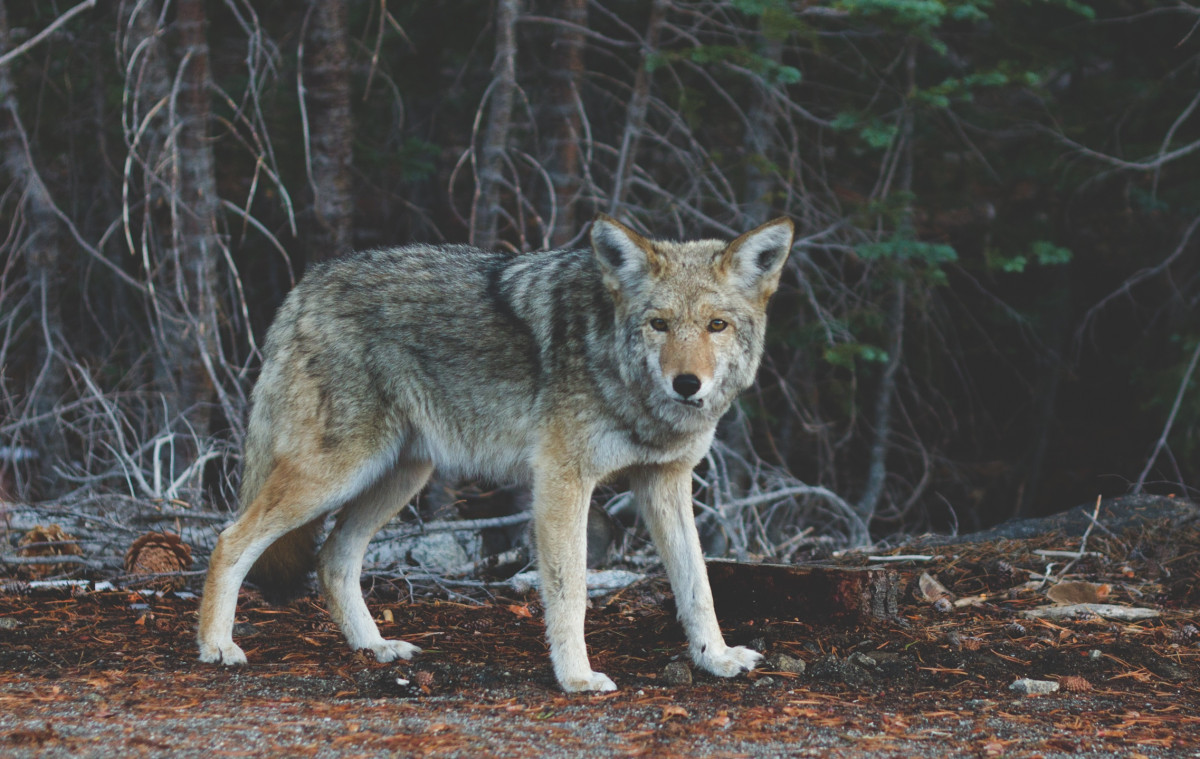
Tags: wildlife, wild, fur, coyote, fauna, vertebrate, jackal, dog like mammal, red wolf, saarloos wolfdog, czechoslovakian wolfdog